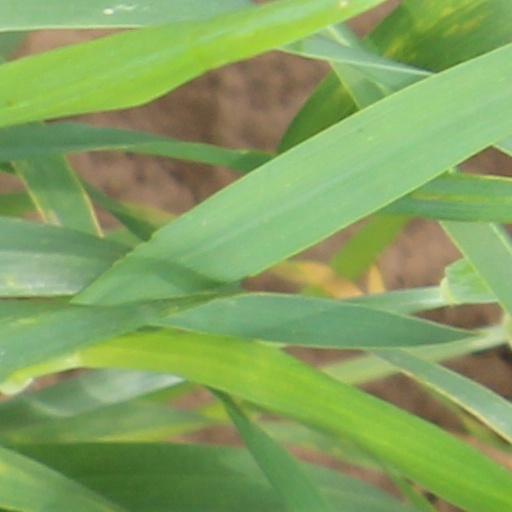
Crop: wheat